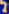
Number: 7